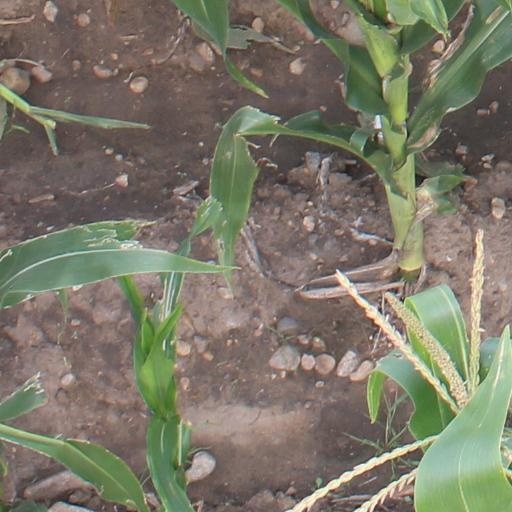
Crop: maize; corn